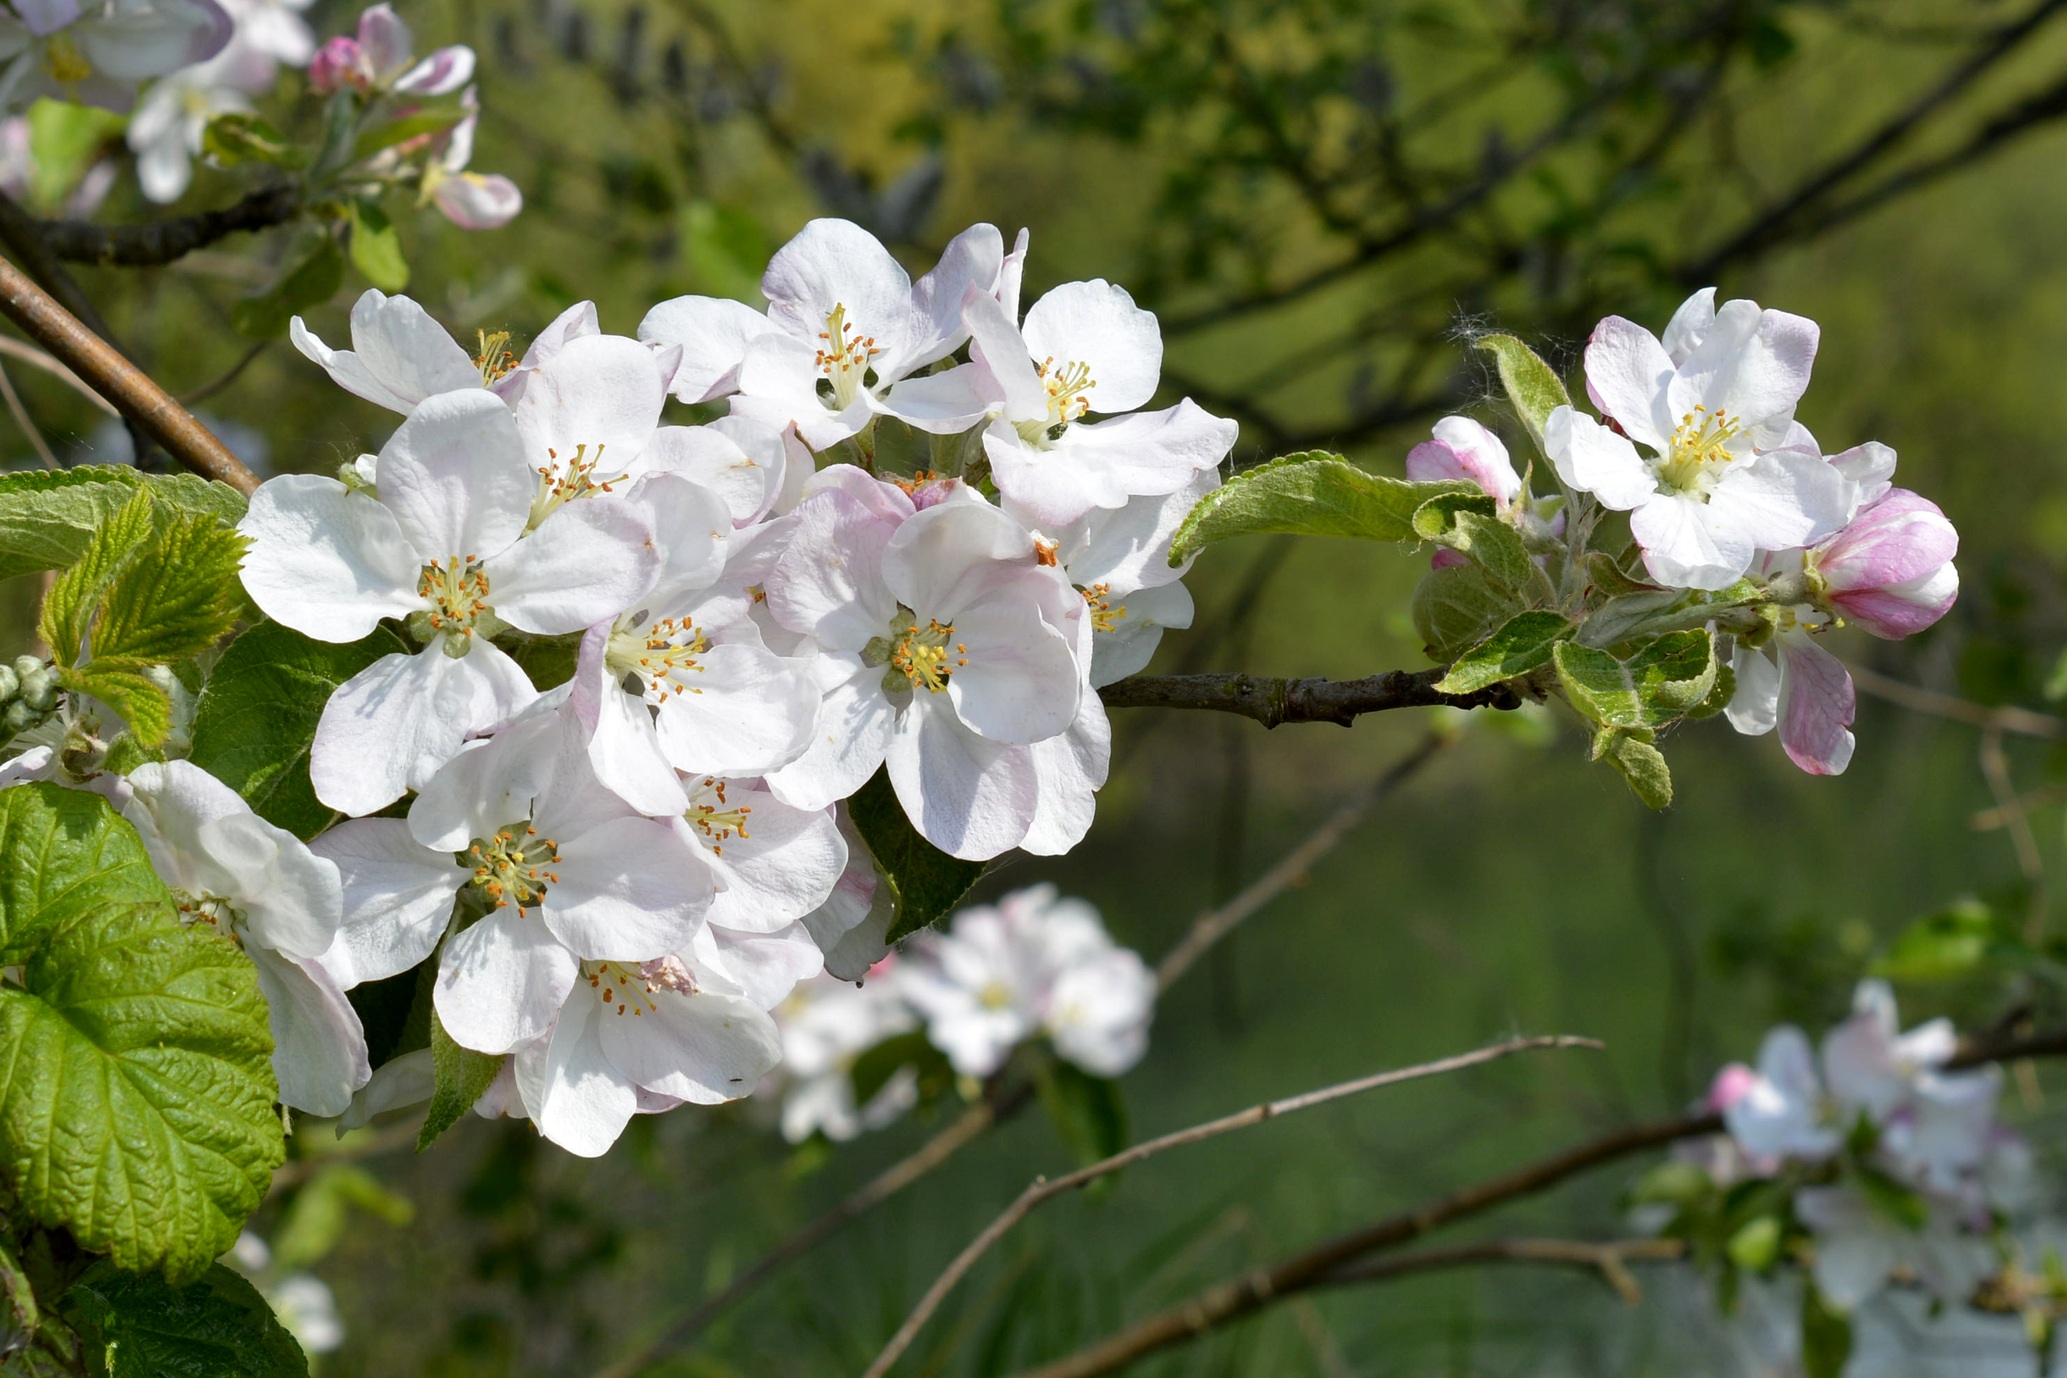
nature, branch, blossom, plant, white, flower, bloom, food, spring, produce, botany, pink, close, flora, cherry blossom, wildflower, shrub, flowering plant, rose family, fruit tree blossom, land plant, multiflora rose